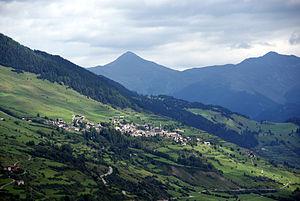
Sent est une localité et une ancienne commune suisse de la Basse-Engadine dans le canton des Grisons.